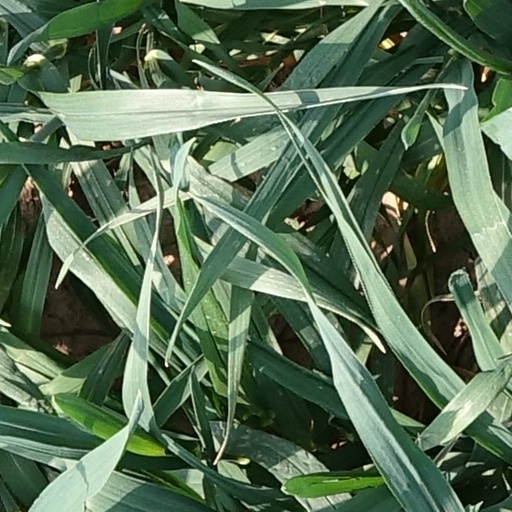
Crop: wheat